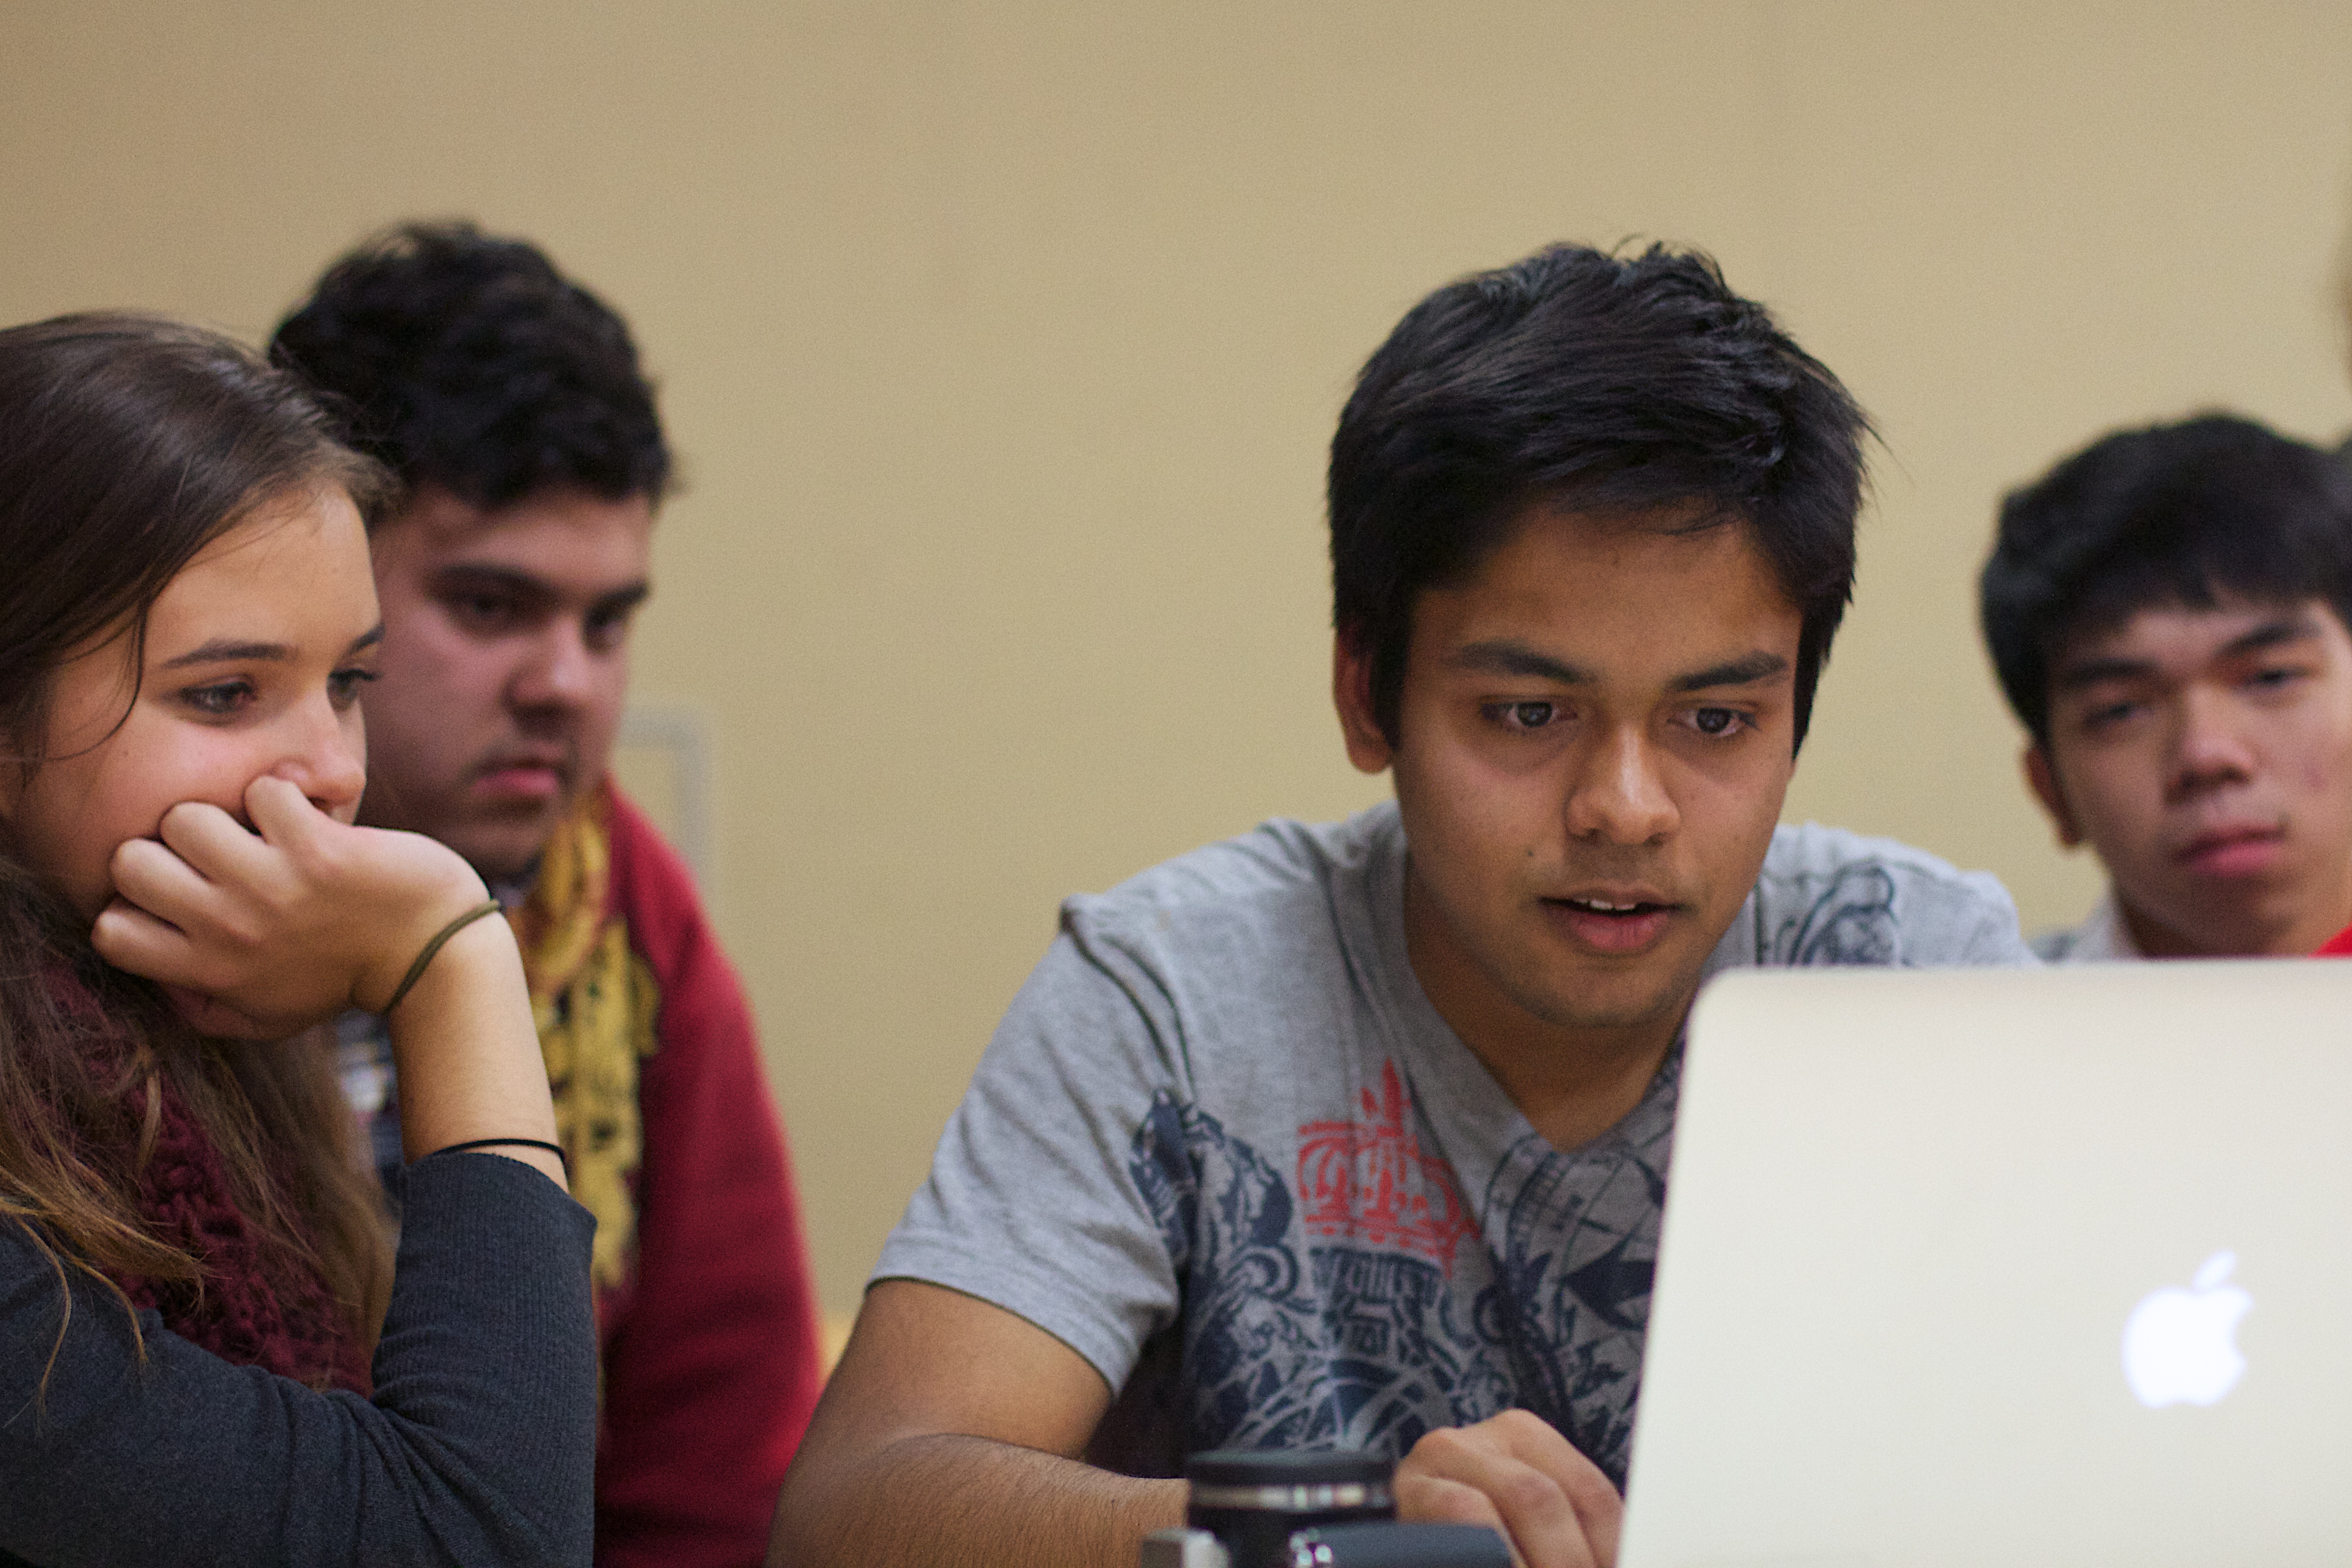
person, people, youth, student, professional, conversation, education, learning, 2013365, flatclass2013